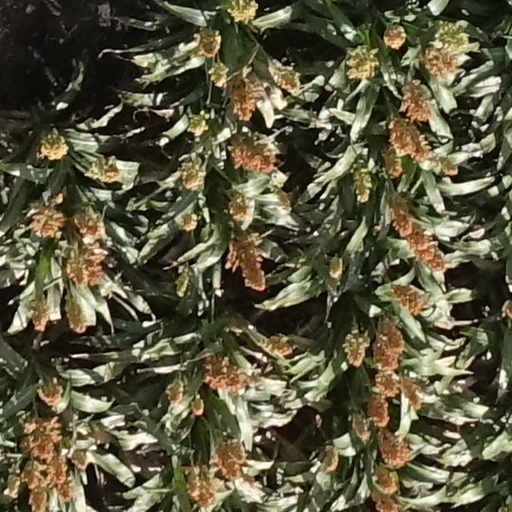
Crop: sorghum